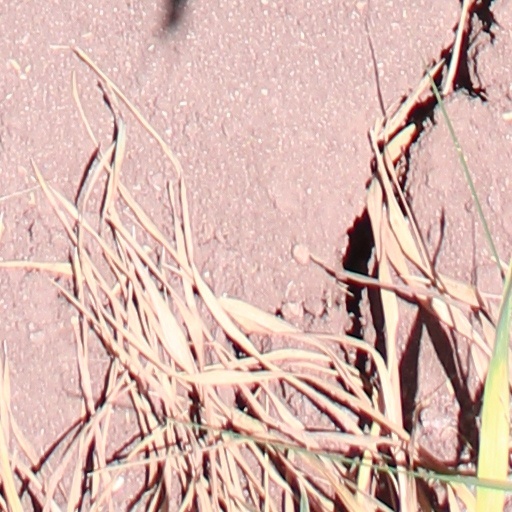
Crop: wheat